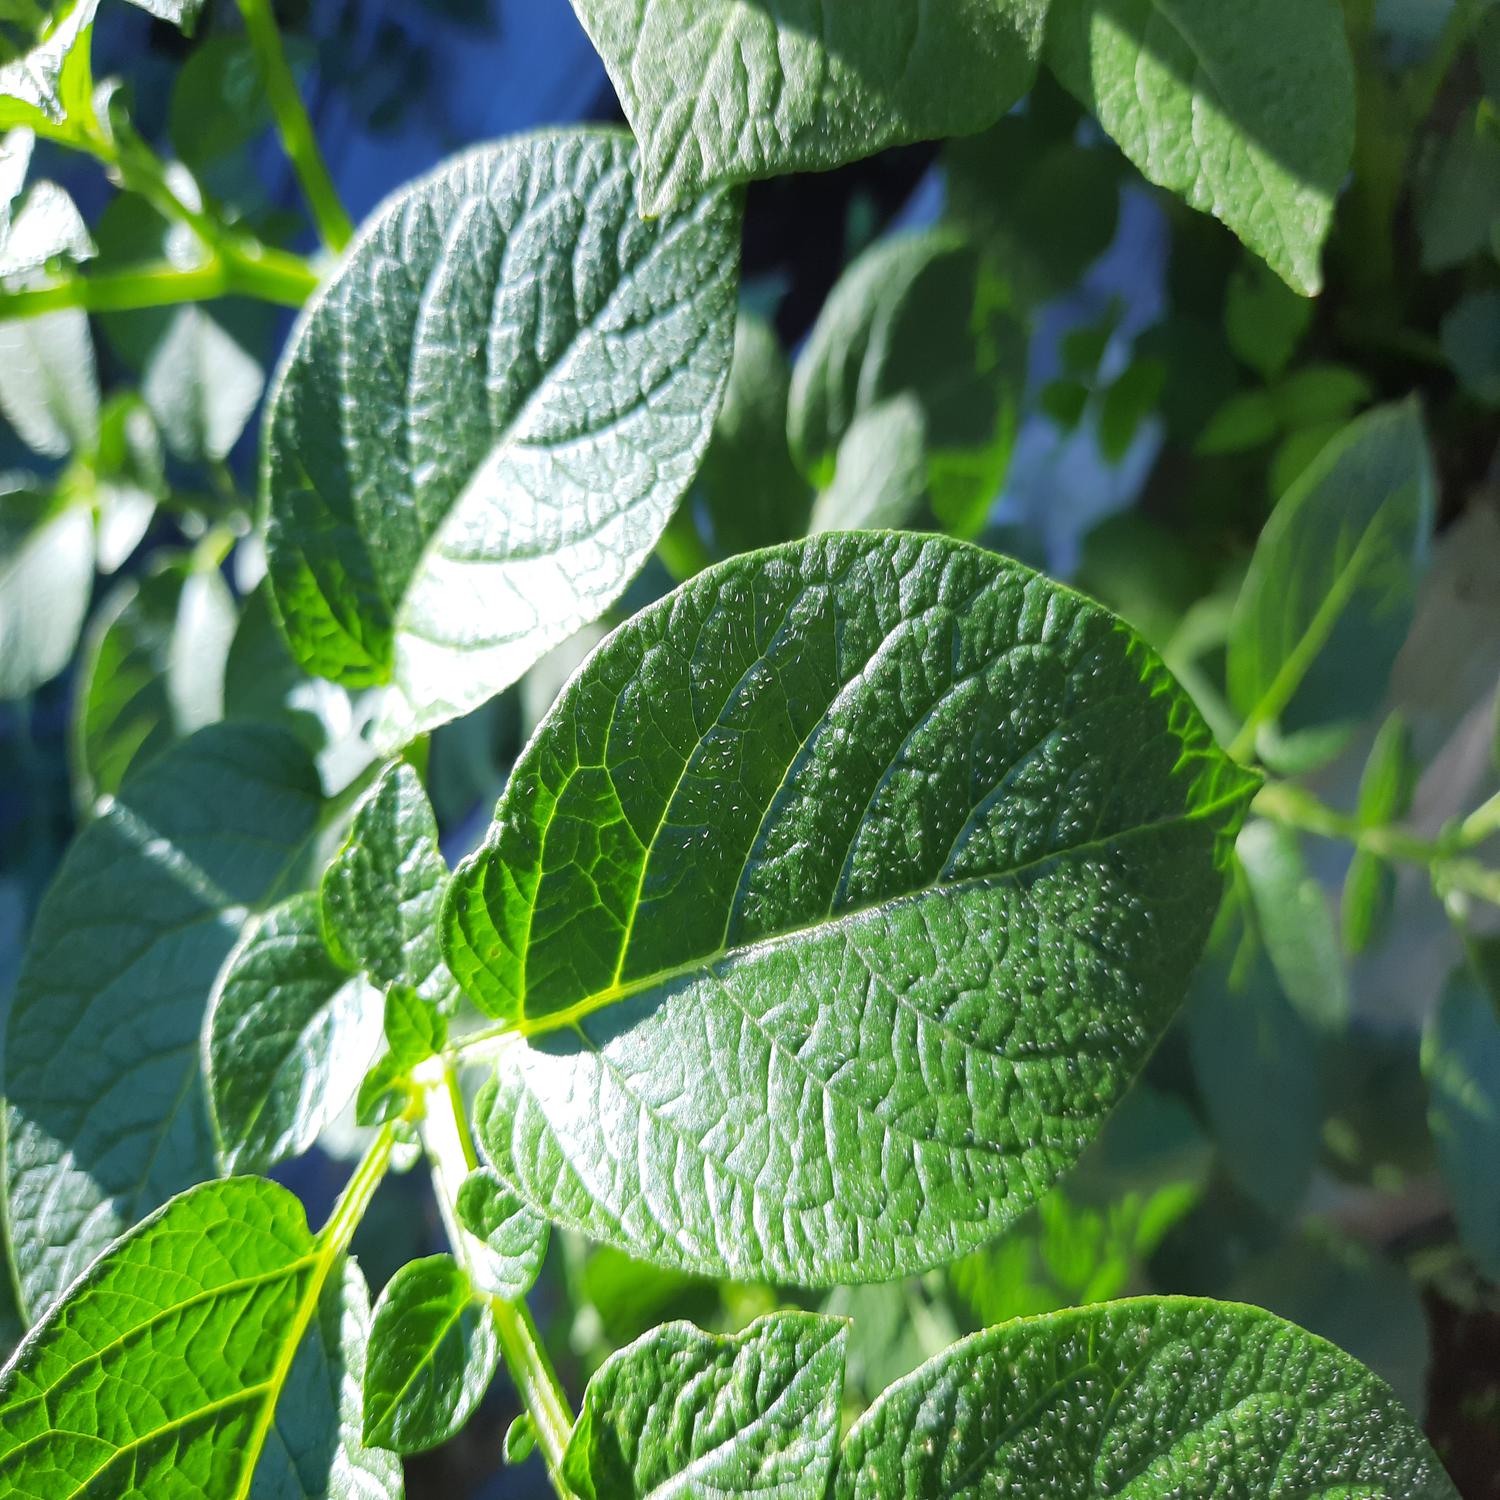
Etiqueta: Sana